Karelian Research Centre of RAS

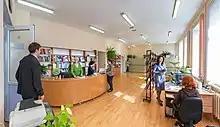
Scientific library of KarRC RAS, 2015

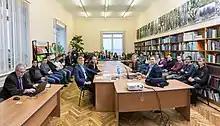
Reading room of the Scientific Library of Karelian Research Centre of RAS, 2015.

The Library was founded in 1946 to serve scientists working at the Karelian-Finnish Research Facility of the Academy of Sciences of the USSR. Its first director was S. P. Guima (1946—1953). In the following 19 years the library was headed by V. N. Yakovleva (1953—1972). In the 1970s, when the Library for Natural Sciences (LNS) was being established, KarRC RAS Scientific Library was also included in the RAS LNS centralized library system. For many years (1972—1992) the Scientific Library was headed by O. G. Satsuk. The main priority for the library was to supply KarRC RAS scientists with as much as possible relevant information from abroad. International book exchange was arranged through the Academy of Sciences of the USSR Library. In the 1970s the library got the chance to be included in the Interlibrary Loan (ILL) system to order literature from other libraries. A regular activity was the exhibitions of new arrivals to ease and expedite access to the books. Literature exhibitions have accompanied all large scientific conferences, symposia and seminars. Since 1954, the catalogue of publications by KarRC RAS staff has been maintained. In 1995 computerization of the library began, and the electronic catalogue was established based on computer technology. The electronic catalogue includes information on books and other types of documents in Russian and other languages in stock at KarRC RAS Scientific Library. Bibliographic entries are formatted according to RUSMARC. The electronic catalogue comprises the following databases: